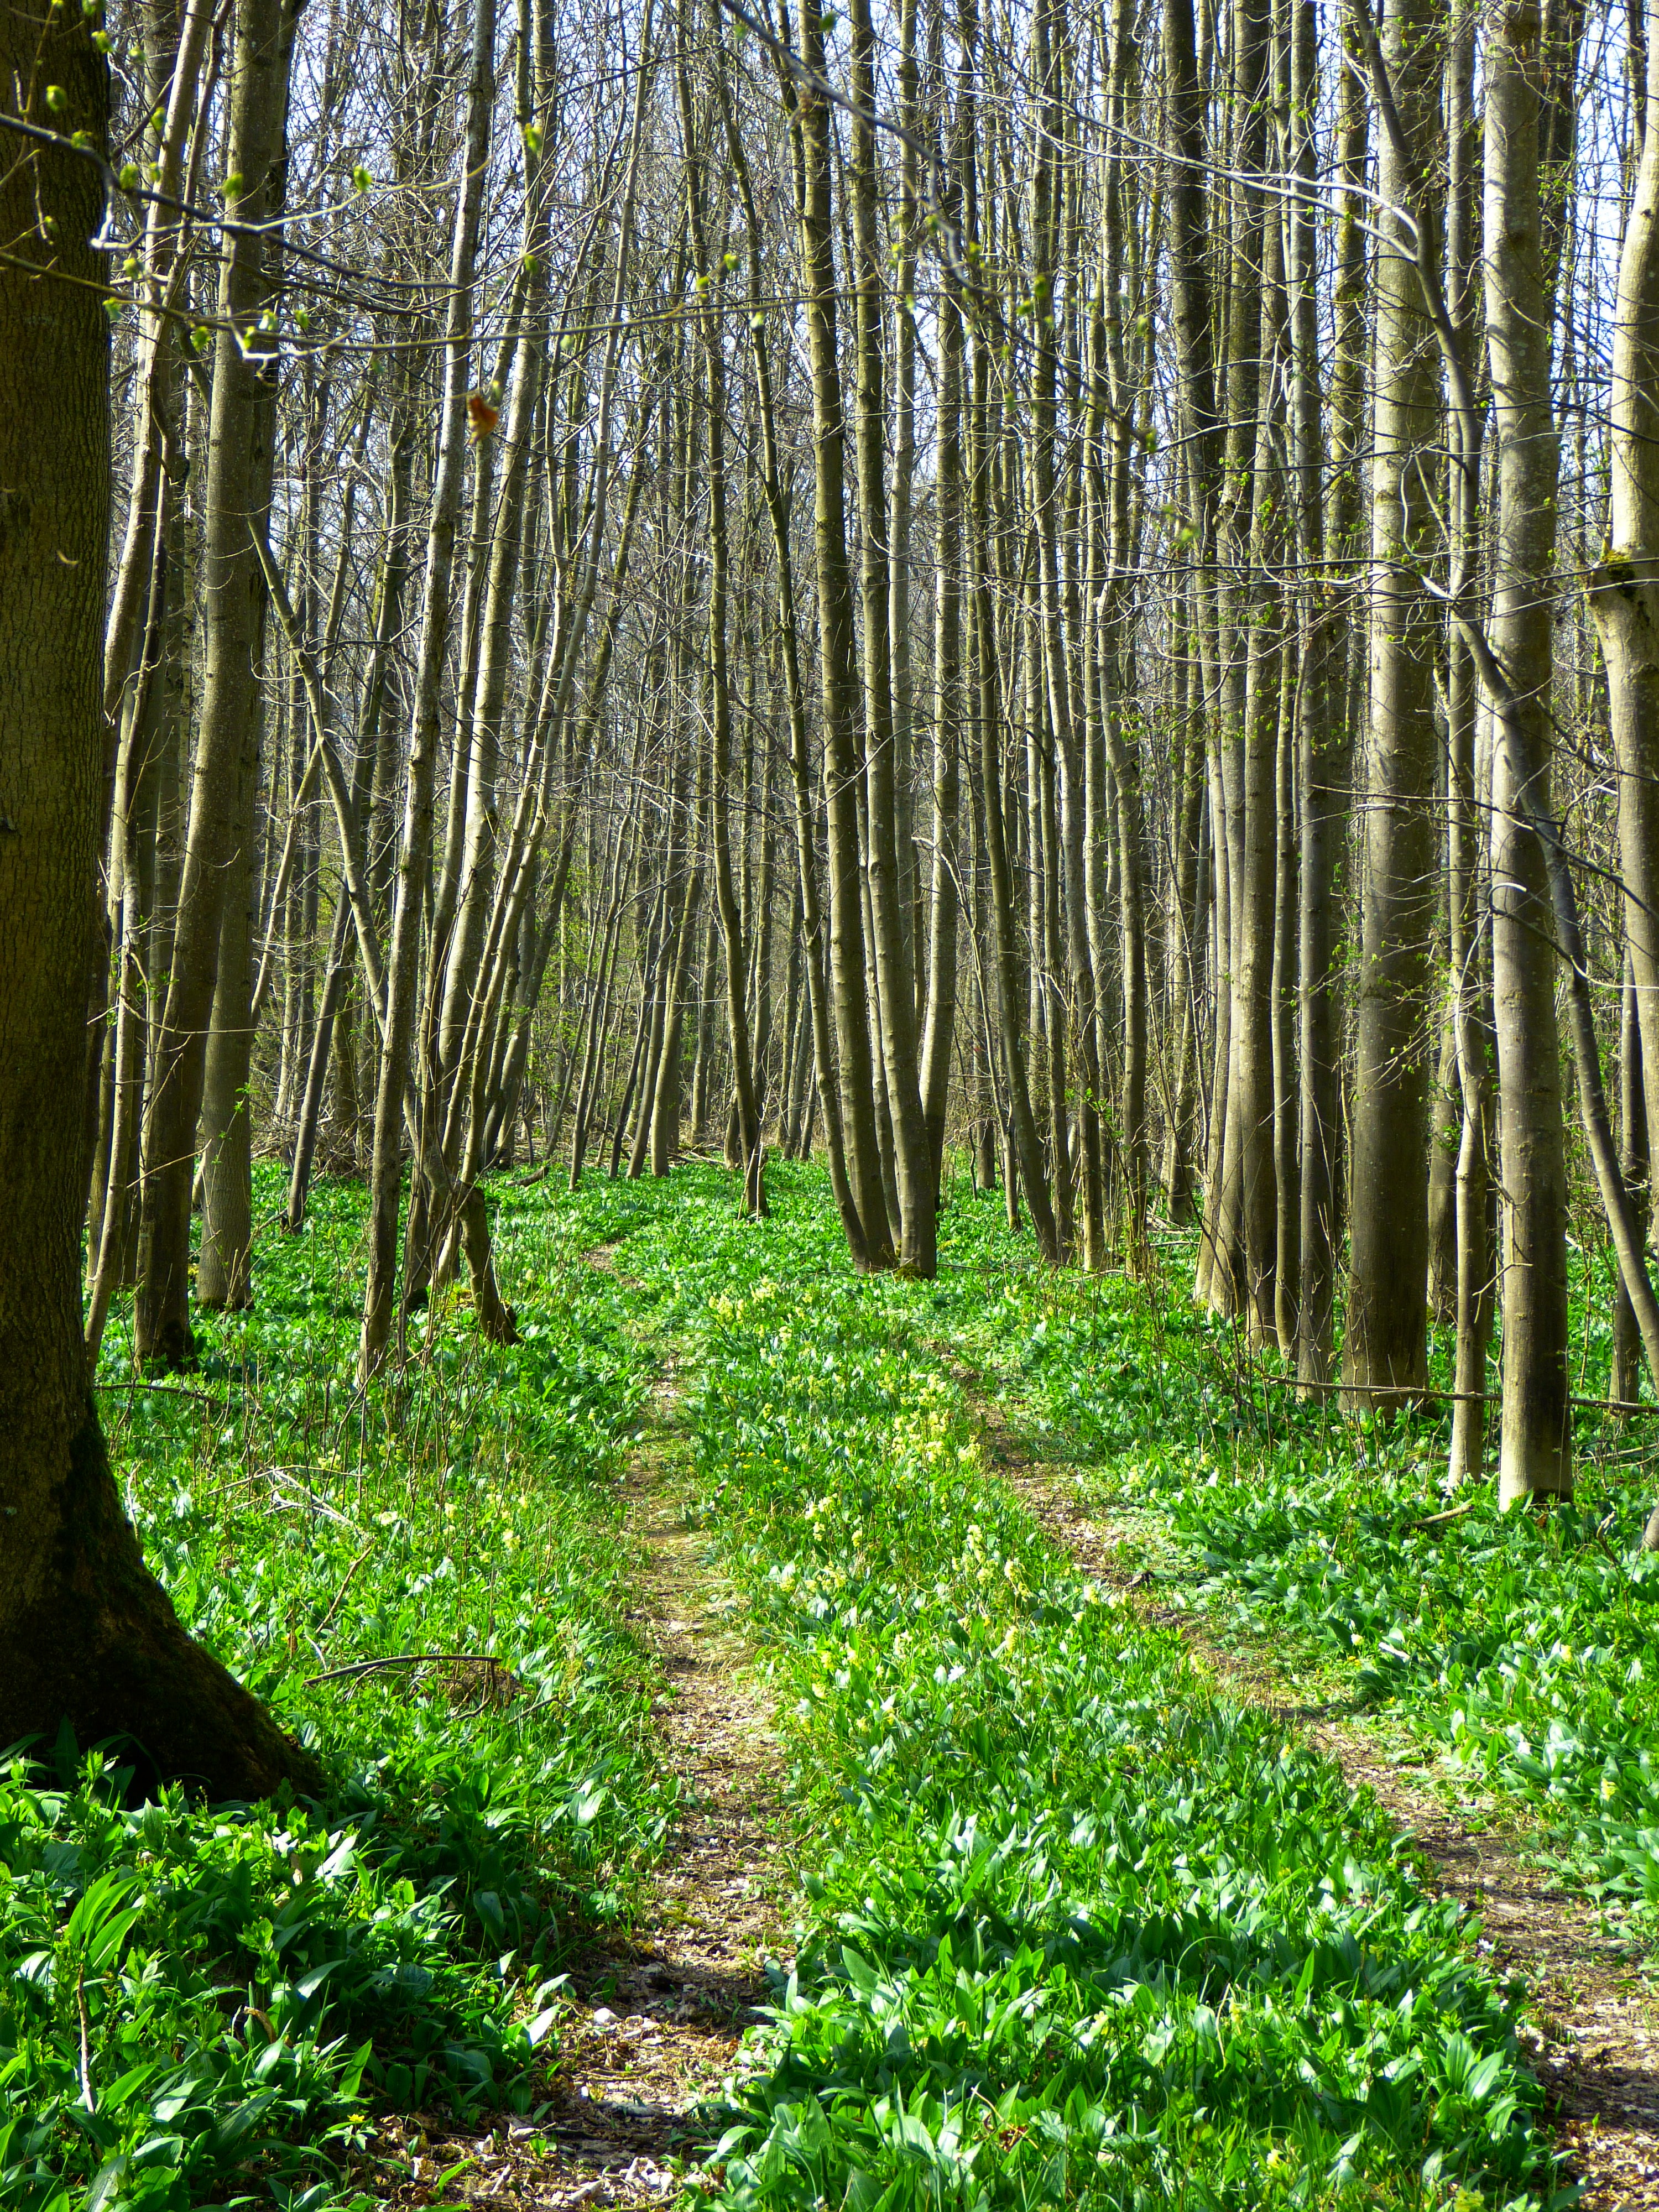
tree, nature, forest, grass, growth, plant, sunlight, leaf, flower, spring, green, grow, botany, spruce, vegetation, shrub, deciduous, grove, woodland, habitat, ecosystem, forest path, bear's garlic, biome, spring forest, old growth forest, natural environment, woody plant, temperate broadleaf and mixed forest, temperate coniferous forest, land plant